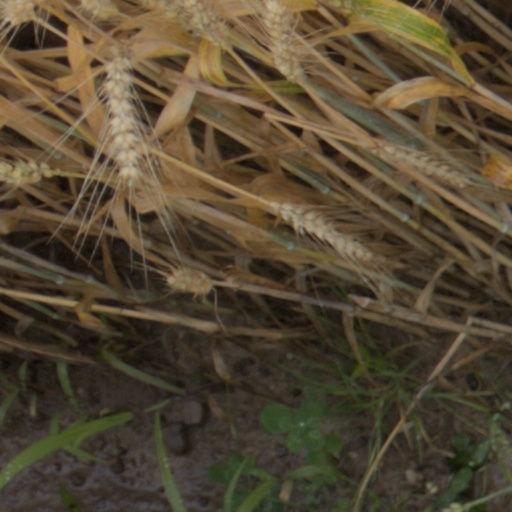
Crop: wheat